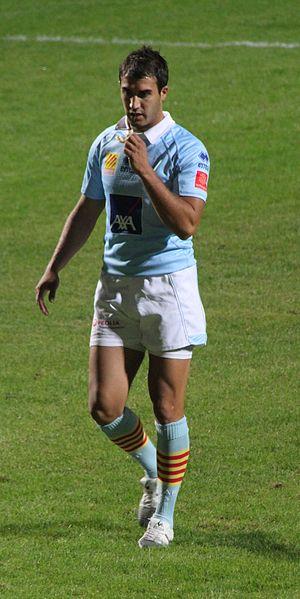
Usap Agen (2011-2012)
Jérôme Porical, né le 20 septembre 1985 à Perpignan, est un joueur français de rugby à XV qui évolue au poste d'arrière au sein de l'AS Béziers Hérault depuis 2017.
Le championnat de France de rugby à XV 2012-2013 ou Top 14 2012-2013 est la cent quatorzième édition du championnat de France de rugby à XV. Elle oppose les quatorze meilleures équipes françaises de rugby à XV. Le championnat débute le 17 août 2012 pour s'achever par une finale disputée le 1ᵉʳ juin 2013 au Stade de France, à Saint-Denis. La Ligue nationale de rugby crée un nouveau logo pour cette nouvelle saison à la suite de sa politique de refonte marketing des deux compétitions professionnelles française.